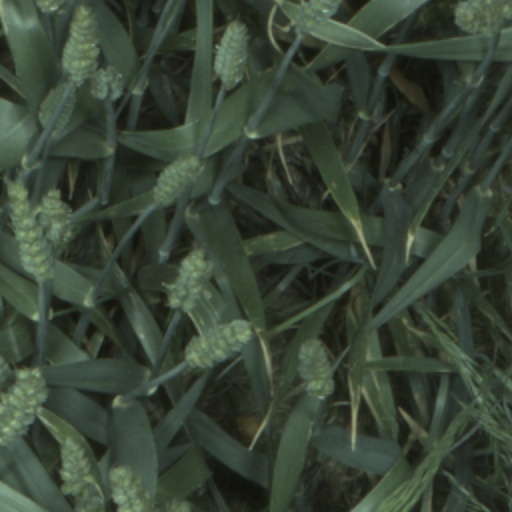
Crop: wheat